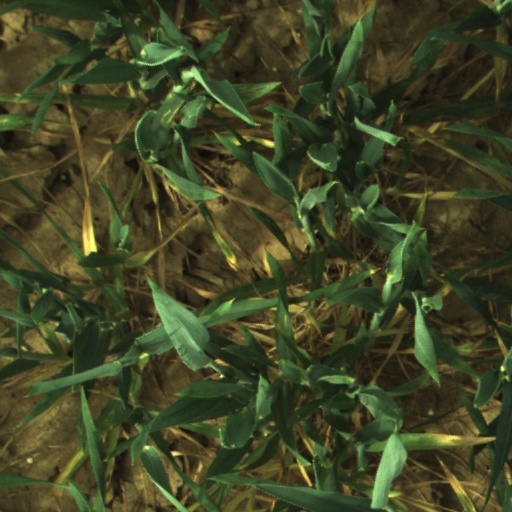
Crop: wheat